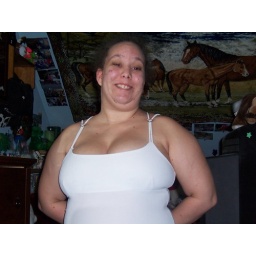
me in my white dress looking hot!!